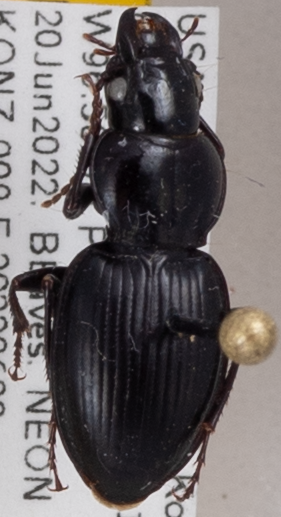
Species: Cyclotrachelus substriatus
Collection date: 2022-06-20
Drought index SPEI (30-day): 0.484
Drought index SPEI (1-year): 0.058
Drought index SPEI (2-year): -0.06